List of power stations in Iran

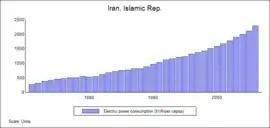
It is estimated that 18.5% of electricity generated in Iran is wasted before it reaches consumers due to technical problems. Electric power wastage hit $1.1 billion in 2006. Solutions include production and use of more efficient light bulbs.

Mapna Company, Sahand, Bistoun, Shazand, Shahid Montazeri, Tous, Shahid Rajaei and Neishabour power stations are among the profit-making plants. Work on privatizing them was scheduled to be finalized by late March 2007. Jahrom, Khalij-e Fars (Persian Gulf) and Sahand power plants was to be ceded to the private sector in 2009. All domestic power plants will be privatized gradually, except those the government feels it should run to ensure security of the national electricity grid. Power plants of Damavand, Mashhad, Shirvan, Kerman, Khalij-e Fars, Abadan, Bisotoon, Sanandaj, Manjil and Binalood, which have been turned into public limited firms, are ready for privatization. As of 2010, 20 power plants were ready for privatization in Iran. Upon ceding the 20 power plants to IPO, some 40 percent of the capacity of power plants nationwide will be assigned to the private and cooperative sectors. As of 2011, about 45 power plants across the country were to be handed over to the private sector. In 2012, it was announced that Iran's government, which had already turned over 17 of its 45 power plants to the private sector since 2008, would transfer 28 more plants with an estimated value of $11.4 billion (USD), by March 2013.